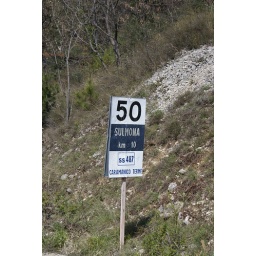
A road sign in Pacentro giving the distance to the town of Sulmona